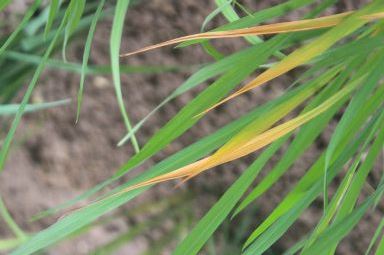
Disease: Tungro